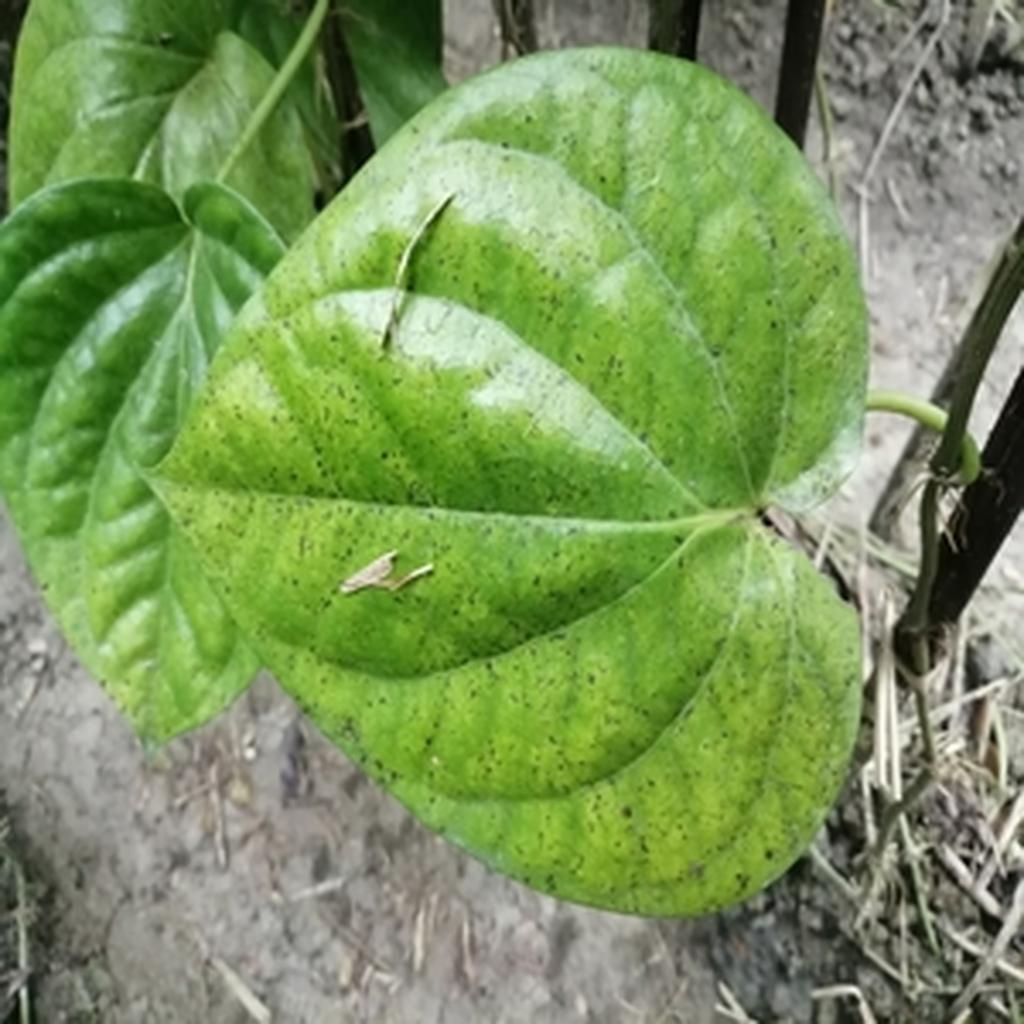
Label: Leaf_Spot